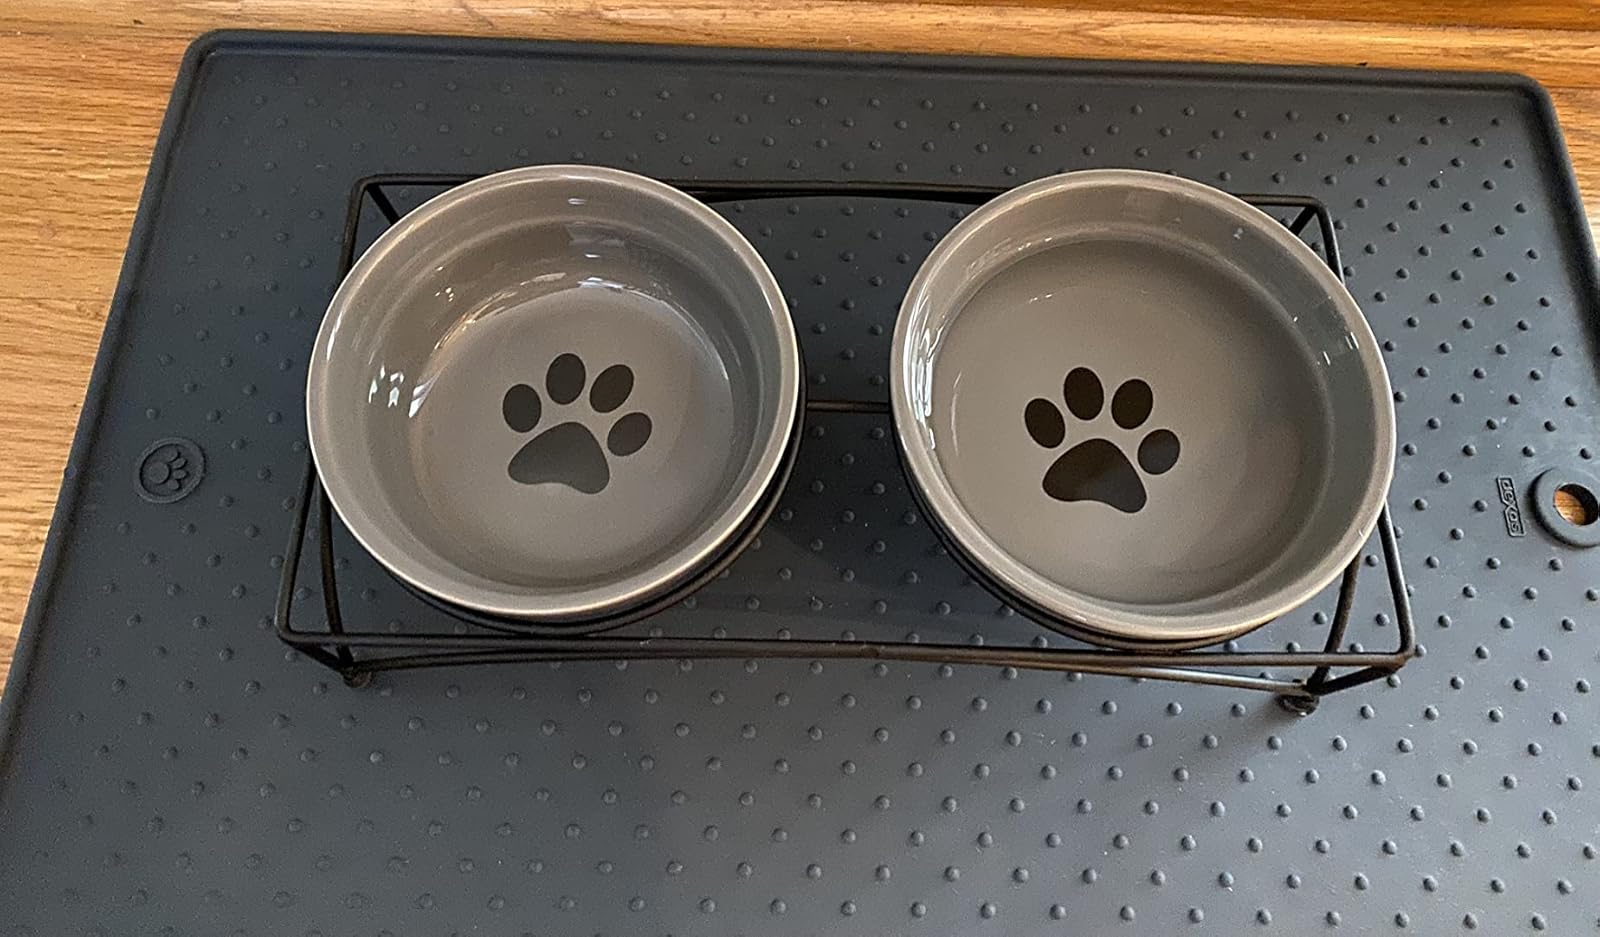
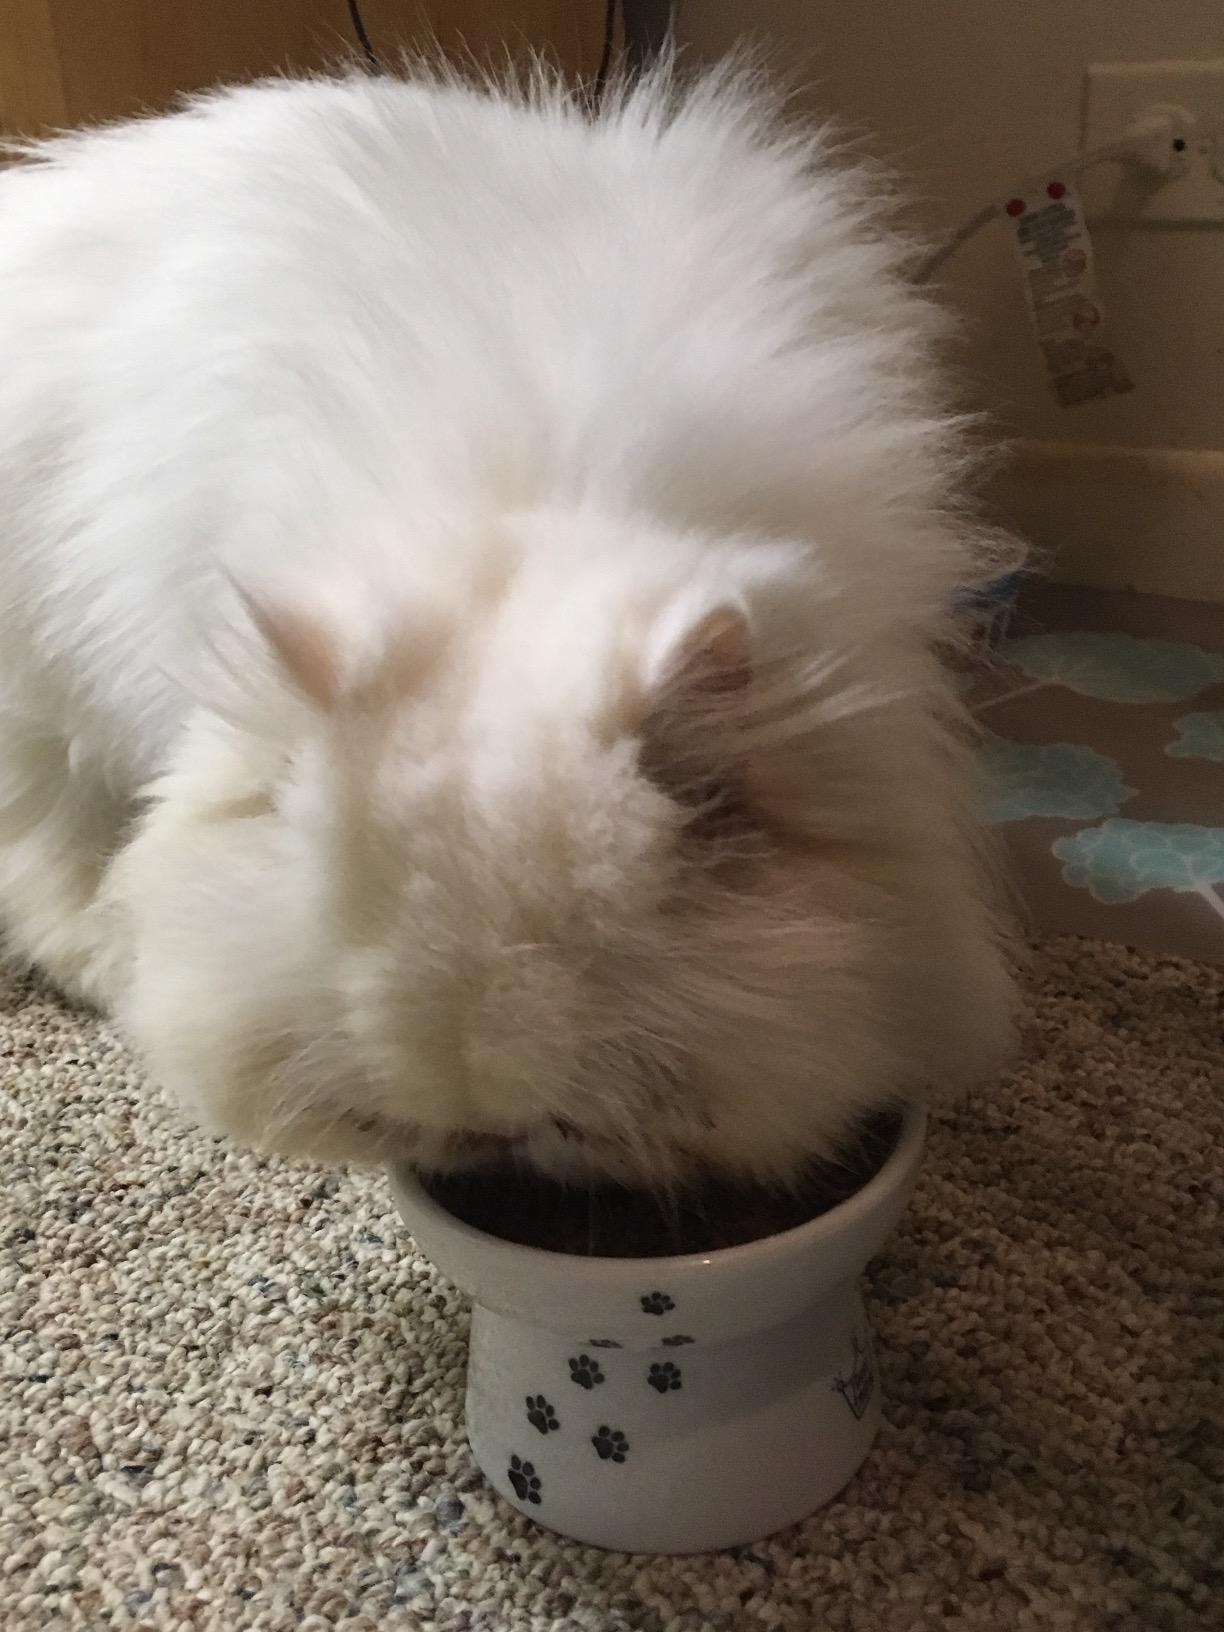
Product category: items_bowl
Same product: no